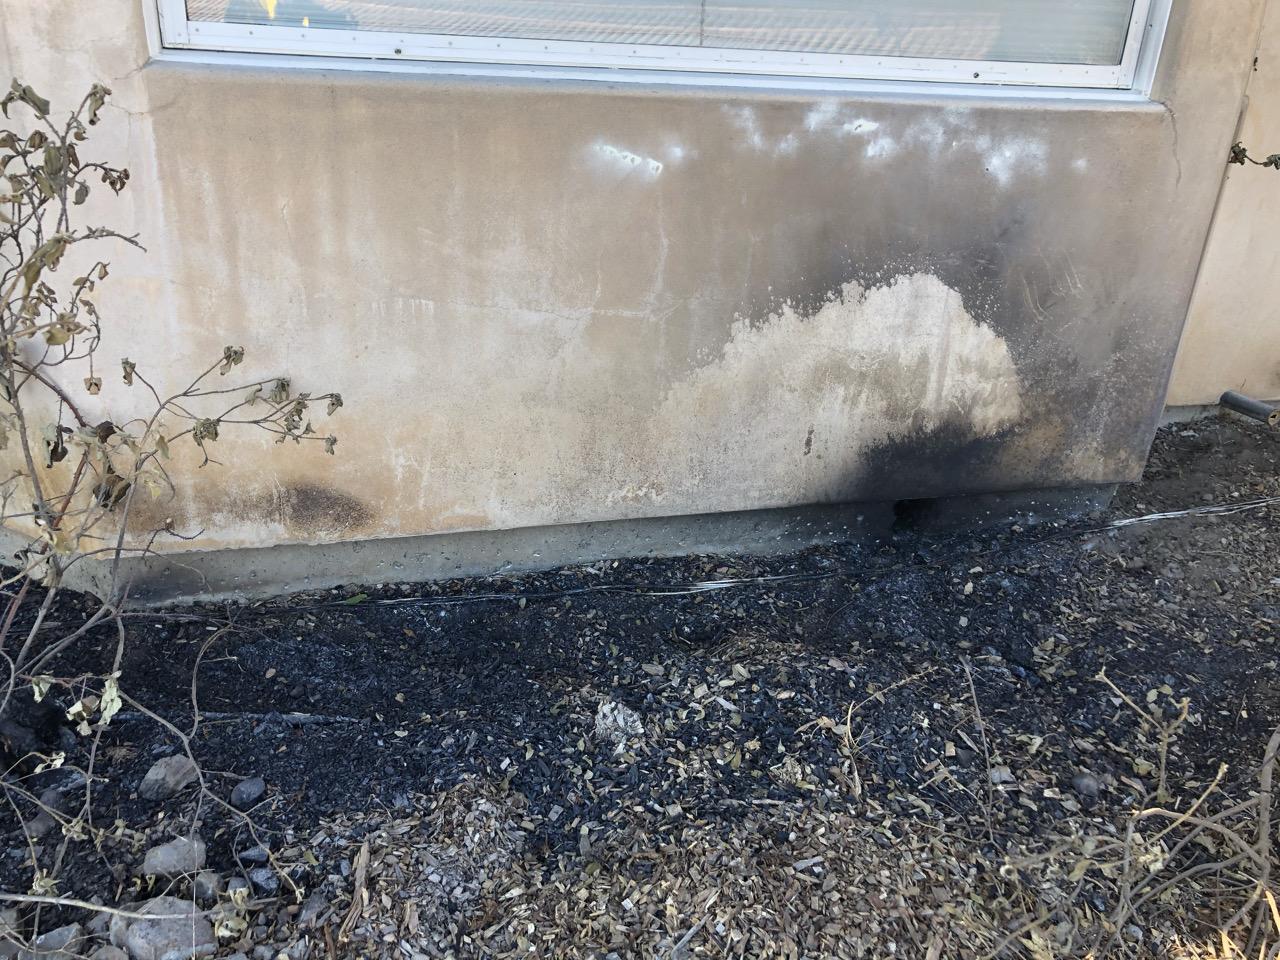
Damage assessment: affected